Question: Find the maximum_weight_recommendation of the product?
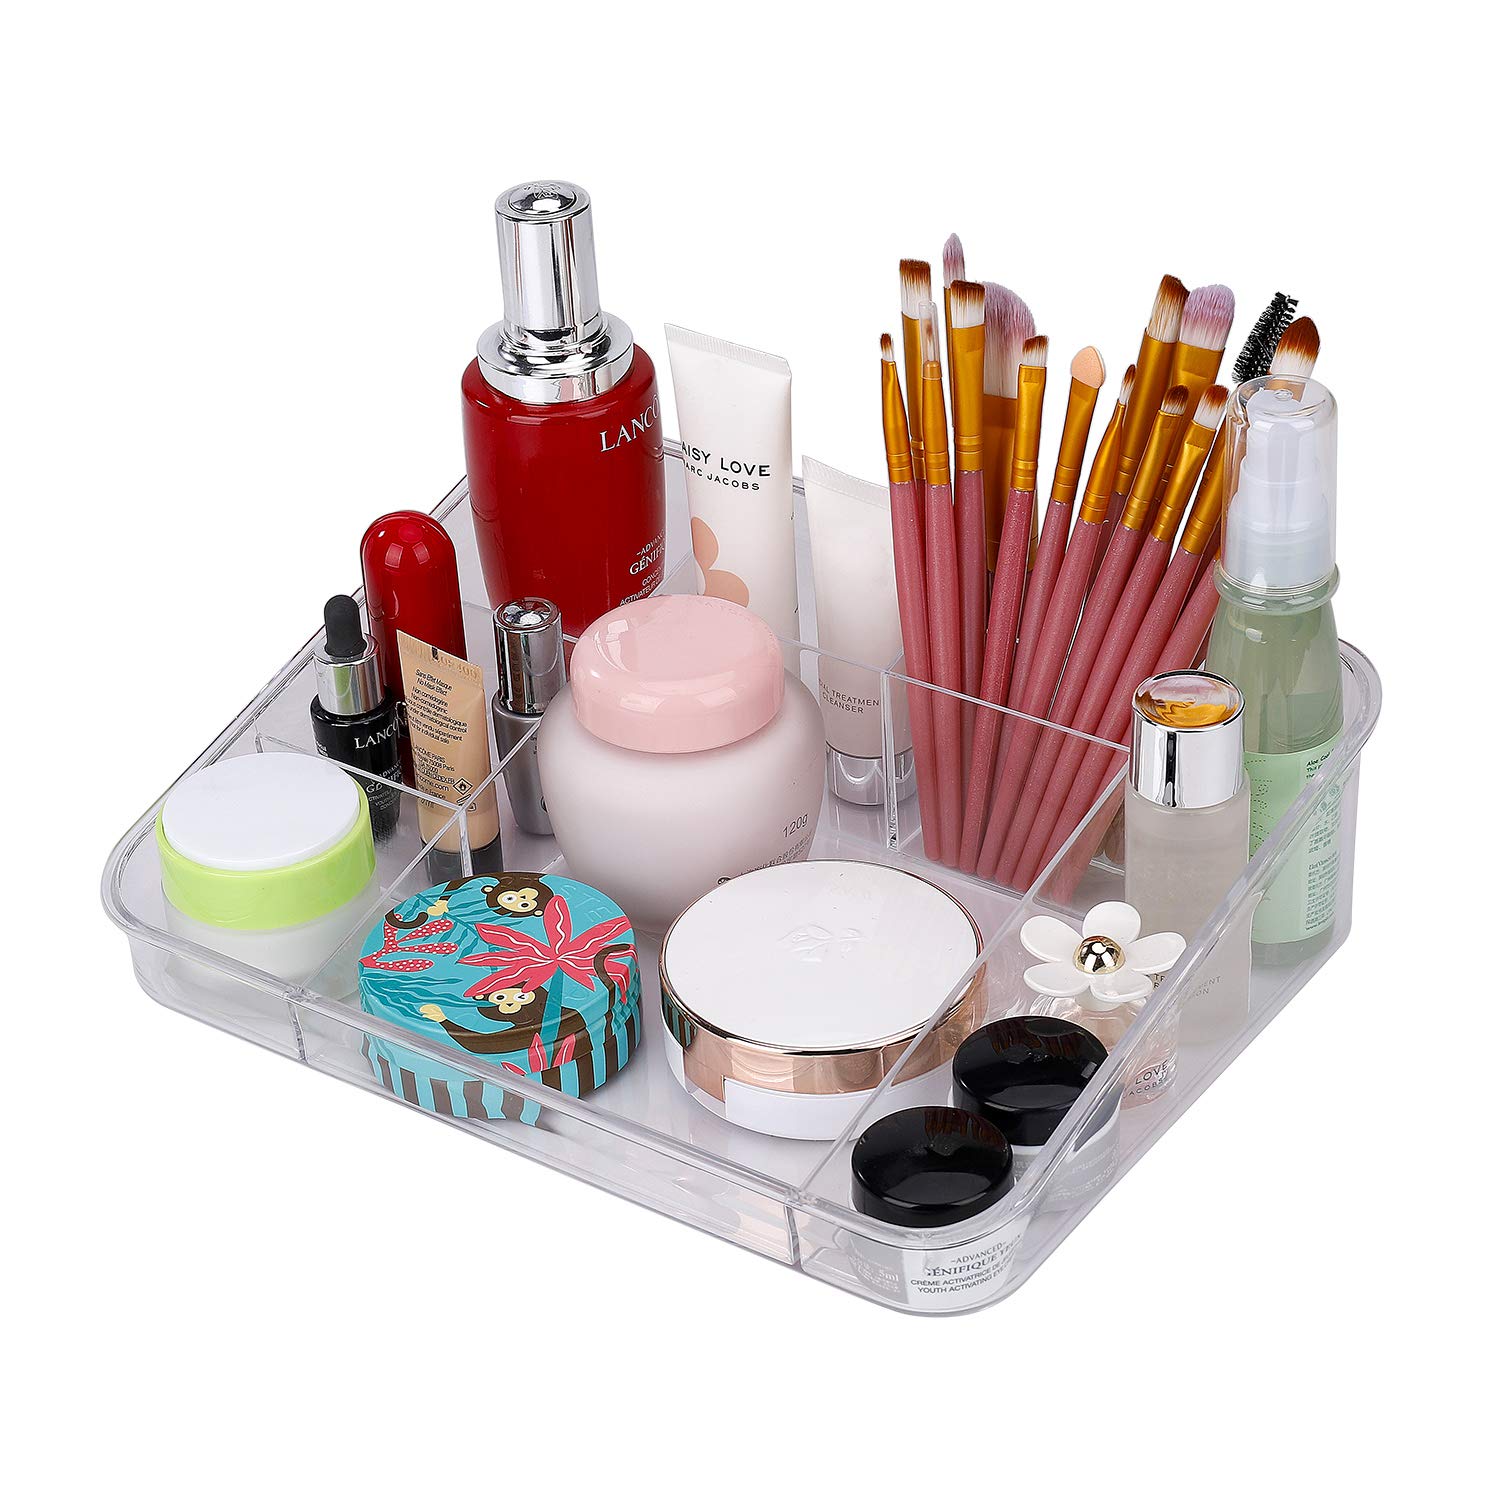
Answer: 120.0 gram